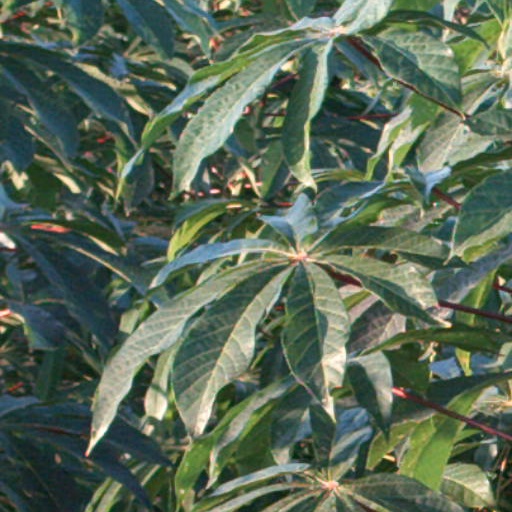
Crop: cassava